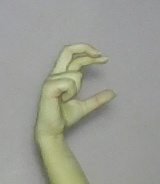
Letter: thal